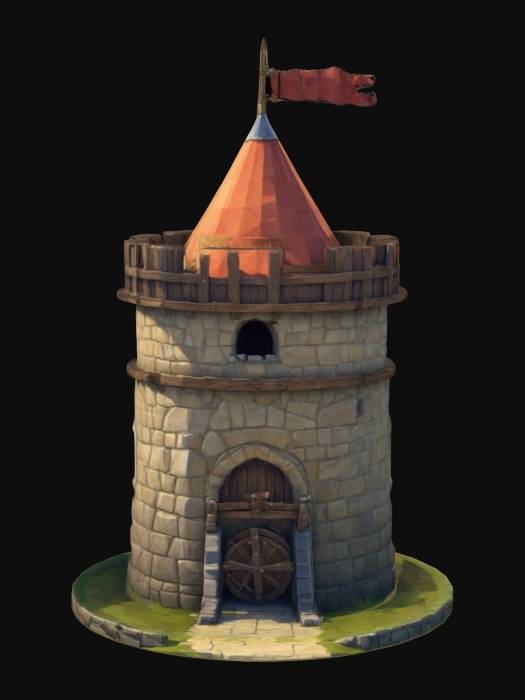
미적 점수 (1~10점): 9